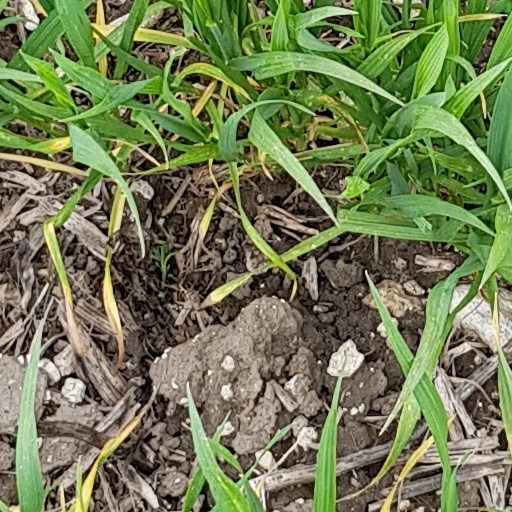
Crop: wheat